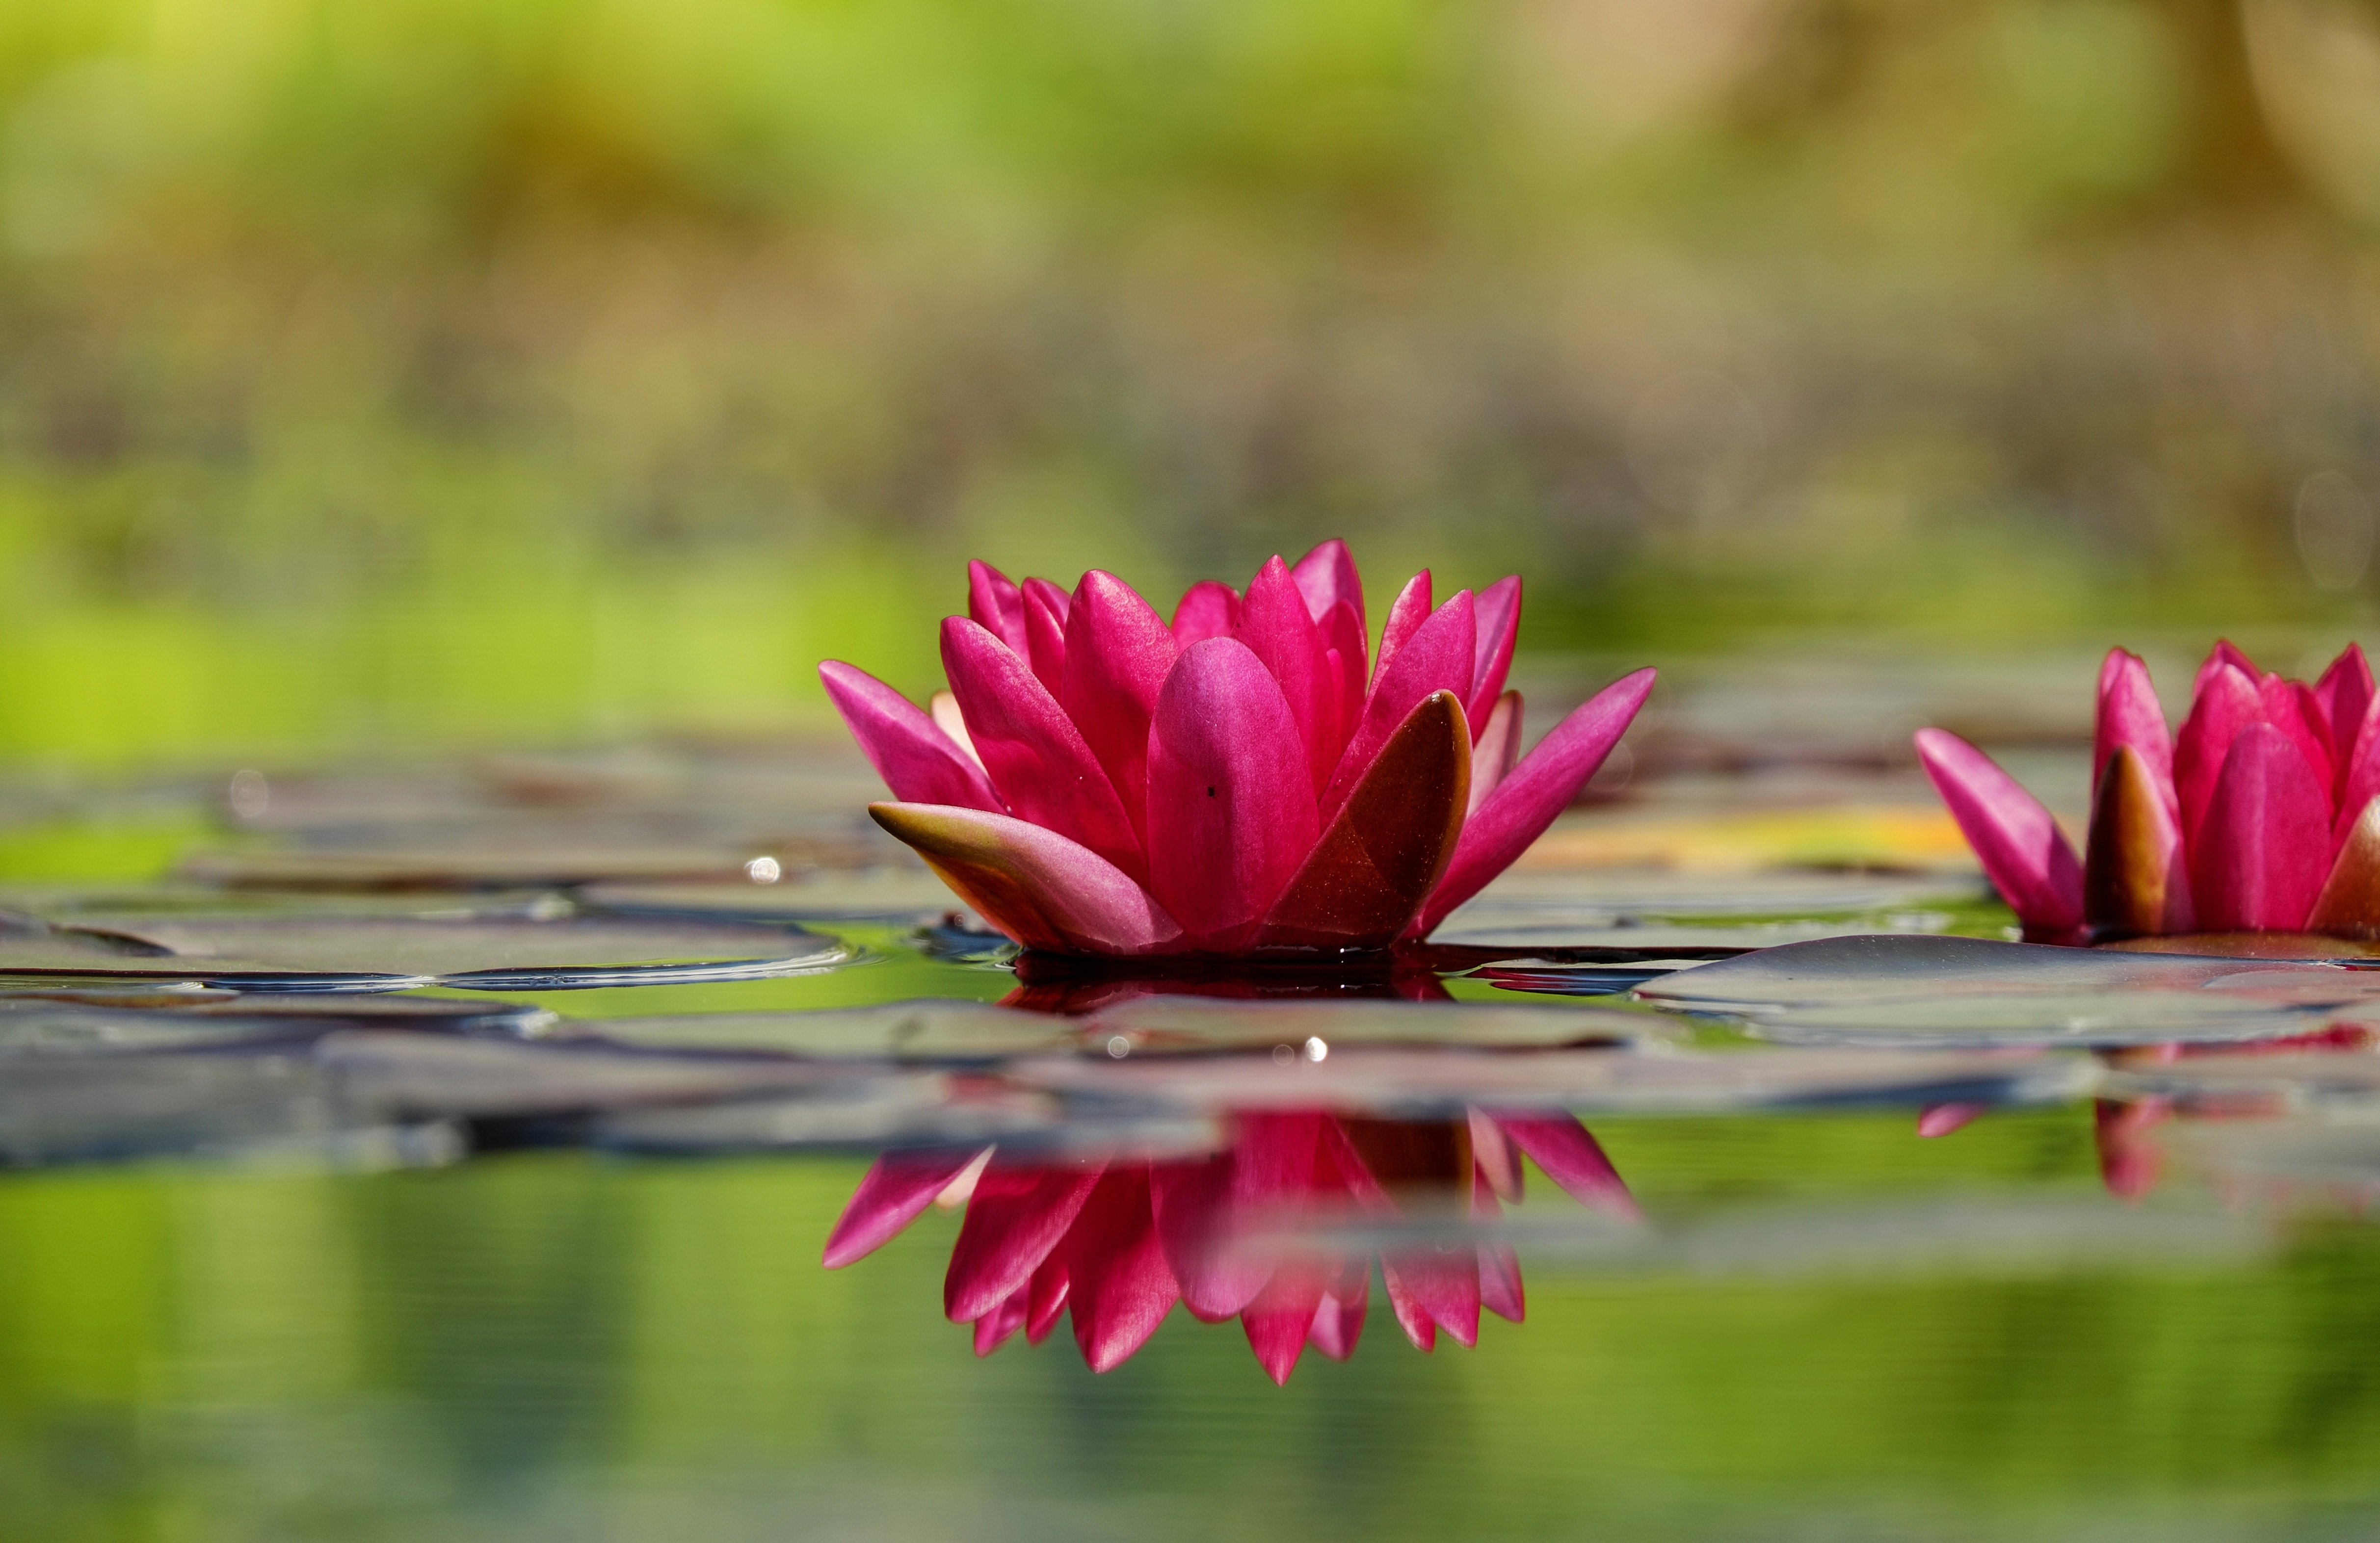
nature, blossom, plant, leaf, flower, petal, bloom, reflection, macro, botany, pink, sacred lotus, aquatic plant, flora, flowers, petals, lotus, macro photography, flowering plant, water lillies, land plant, lotus family, proteales